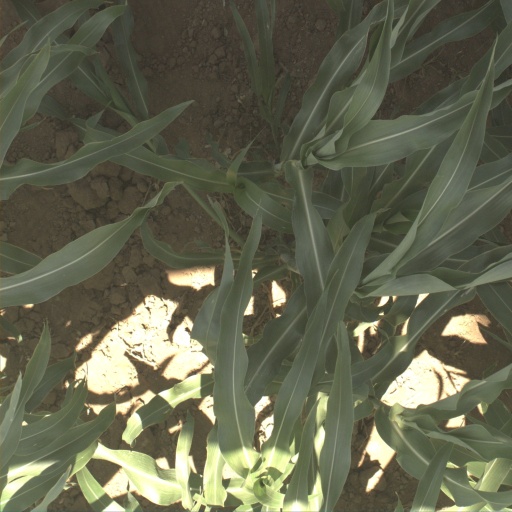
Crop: sorghum